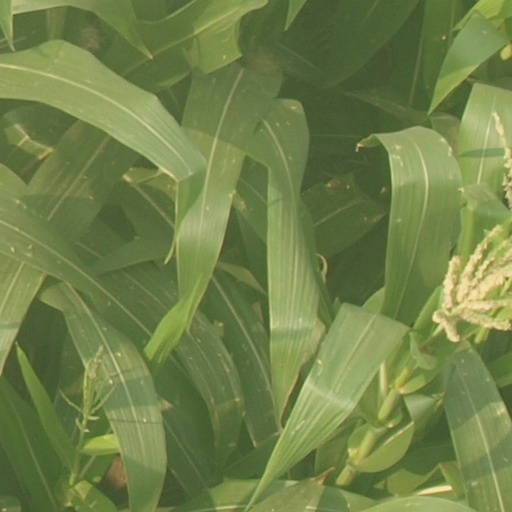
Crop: maize; corn